Cogan House Covered Bridge

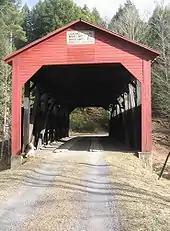
The west entrance to the bridge with posted height and weight limits

The following table is a comparison of published measurements of length, width and load recorded in five different sources using different methods, as well as the name or names cited. The NBI measures bridge length between the "backwalls of abutments" or pavement grooves and the roadway width as "the most restrictive minimum distance between curbs or rails". The NRHP form was prepared by the Pennsylvania Historical and Museum Commission (PHMC), which surveyed county engineers, historical and covered bridge societies, and others for all the covered bridges in the commonwealth. The Evans visited every covered bridge in Pennsylvania in 2001 and measured each bridge's length (portal to portal) and width (at the portal) for their book. The data in Zacher's book was based on a 1991 survey of all covered bridges in Pennsylvania by the PHMC and the Pennsylvania Department of Transportation, aided by local government and private agencies. The article uses primarily the NBI and NRHP data, as they are national programs.